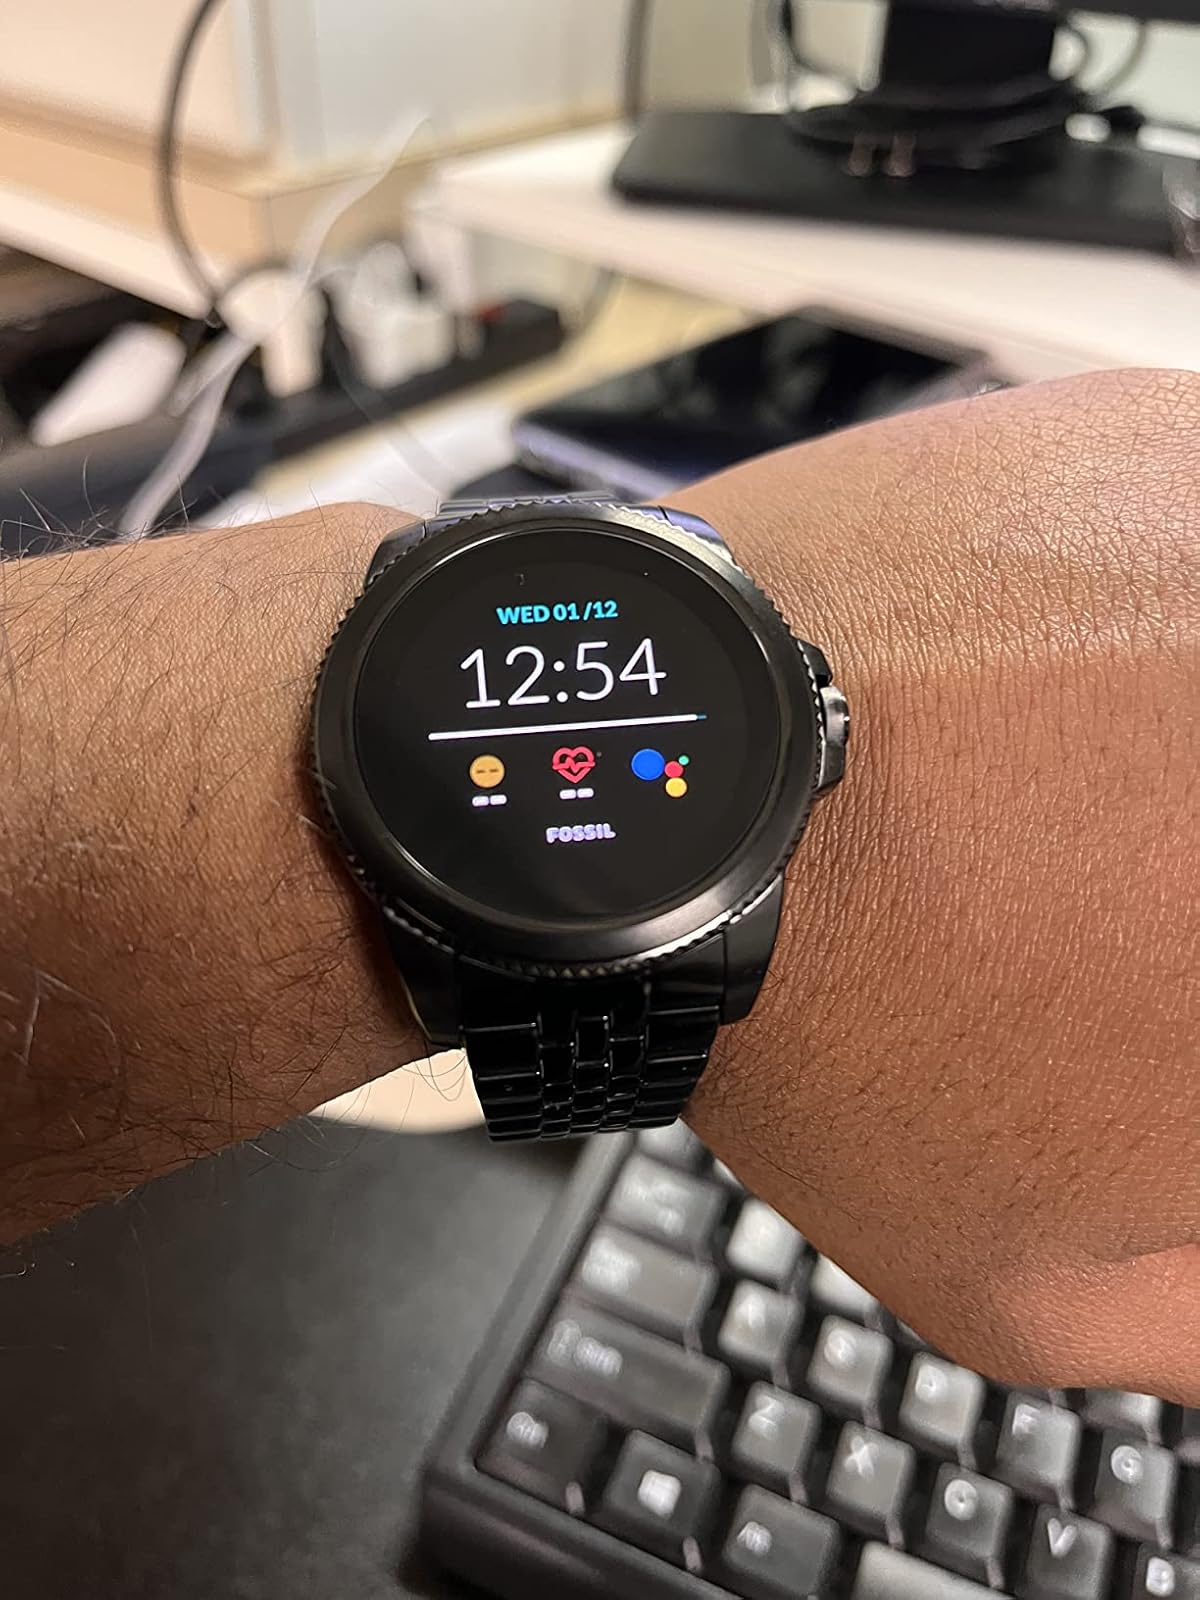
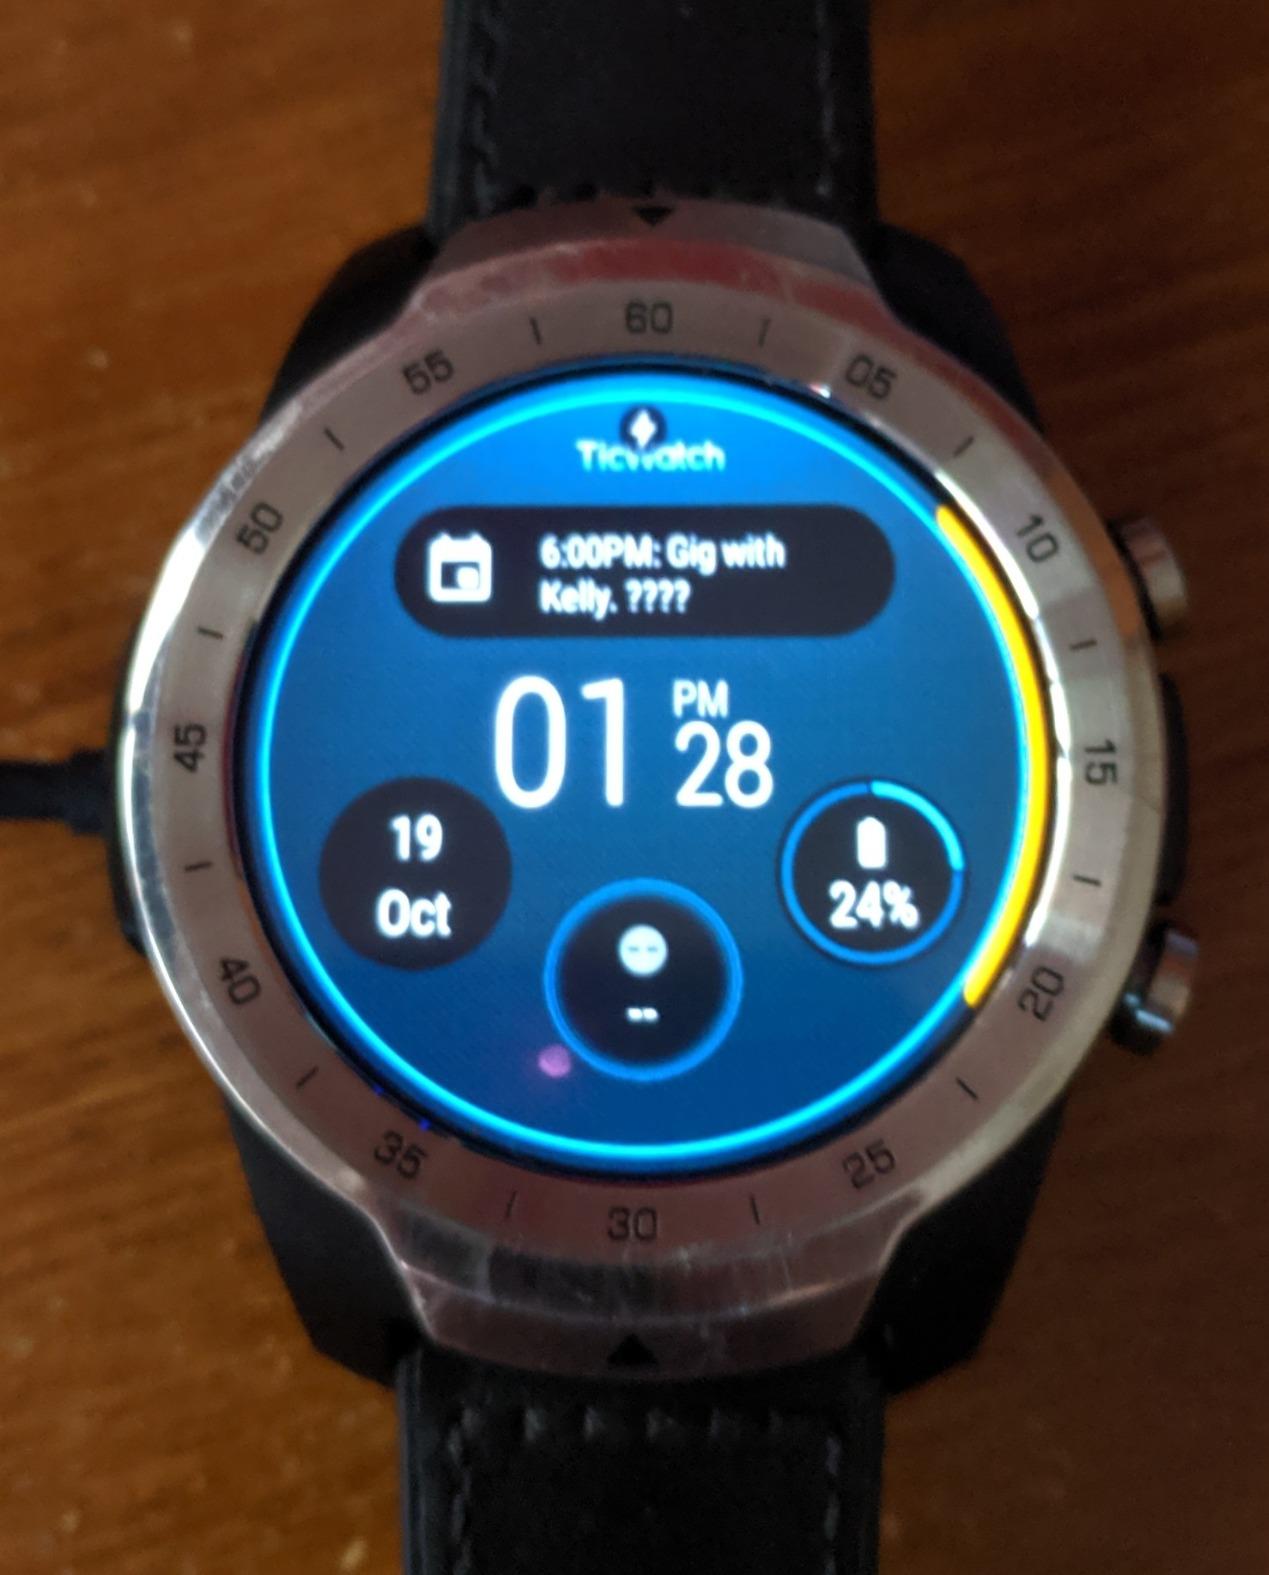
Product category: smartwatch
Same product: no